Mosterhamn–Valevåg Ferry

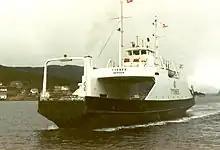
MF "Tysnes", the last ferry to operate the route

Mosterhamn–Valevåg Ferry was an automobile ferry which connected the island community of Bømlo to the mainland in Sveio. The route was operated by Hardanger Sunnhordlandske Dampskipsselskap (HSD) and ran between Mosterhamn on Bømlo to Valevåg on the mainland. In 2000 the ferry transported 89,815 vehicles and 198,313 passengers.